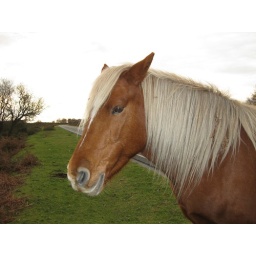
This lovely mare was in the road on my way home yesterday, had to get out and snap her!